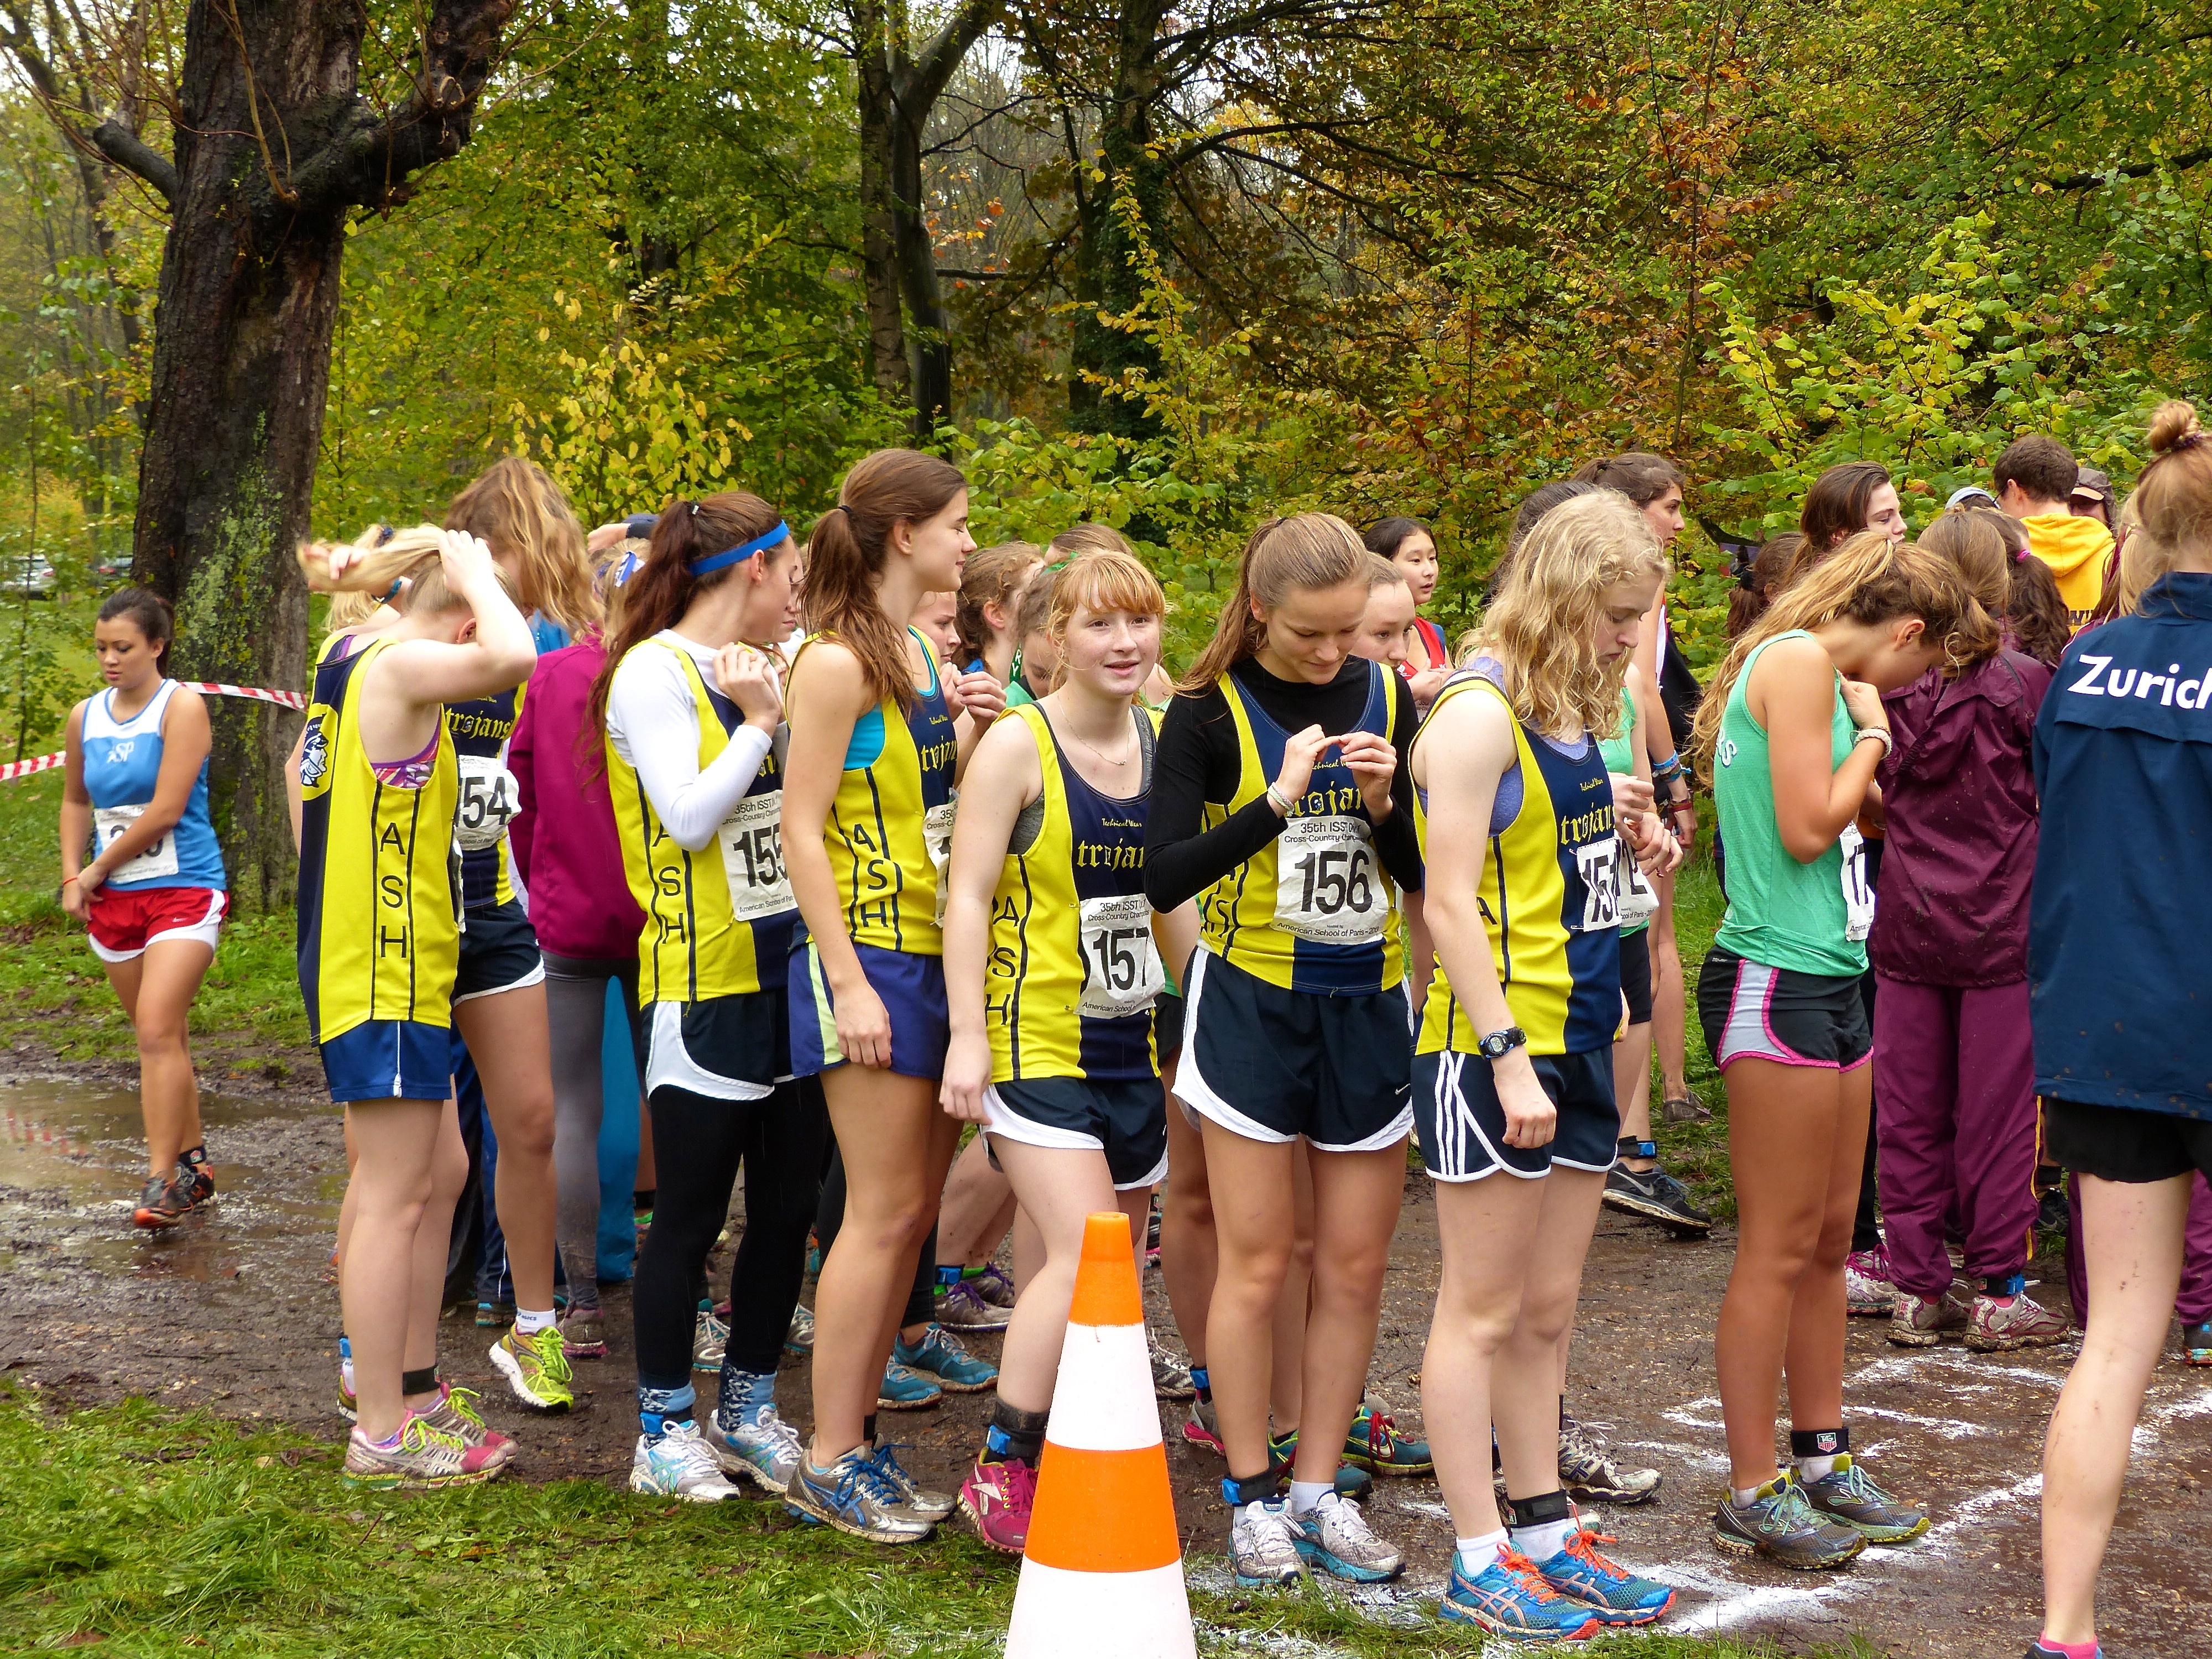
person, running, run, paris, country, recreation, france, high, cross, race, international, girls, marathon, team, sports, boys, school, runners, championship, endurance, junior, highschool, varsity, athletics, isst, tournament, xc, schools, parcdestcloud, physical exercise, outdoor recreation, human action, endurance sports, ultramarathon, duathlon, long distance running, cross country running, half marathon, middle distance running